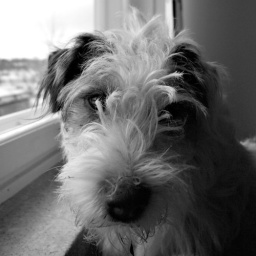
hairy dog in window